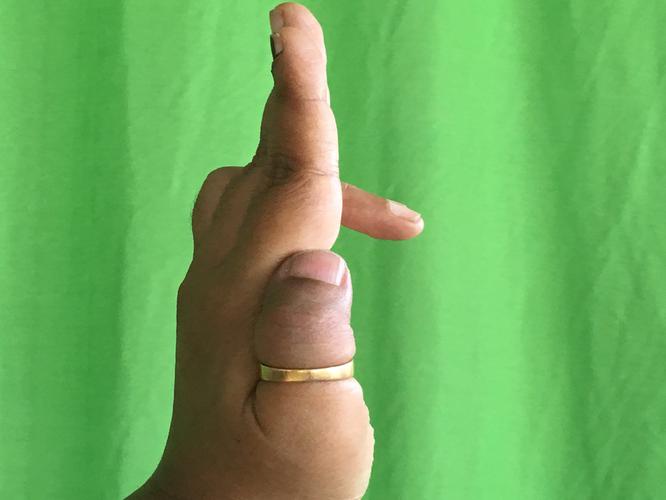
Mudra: Ardhapathaka
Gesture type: single_hand